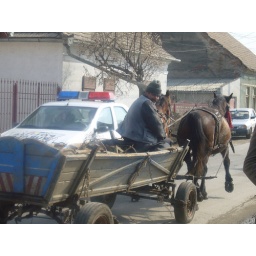
Carriages share the road with cars and bicycles. This is in Micah's transylvanian town of Ocno Mures.